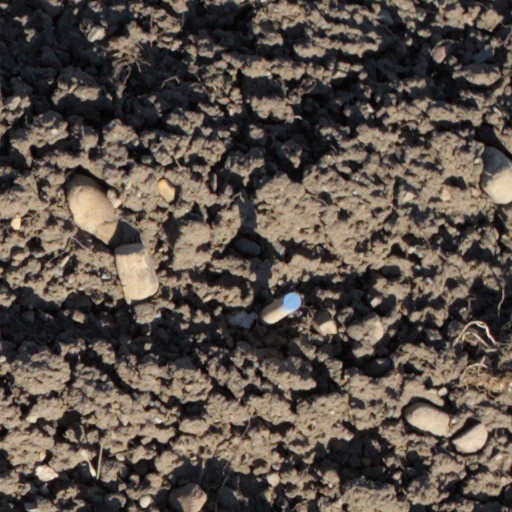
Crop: wheat